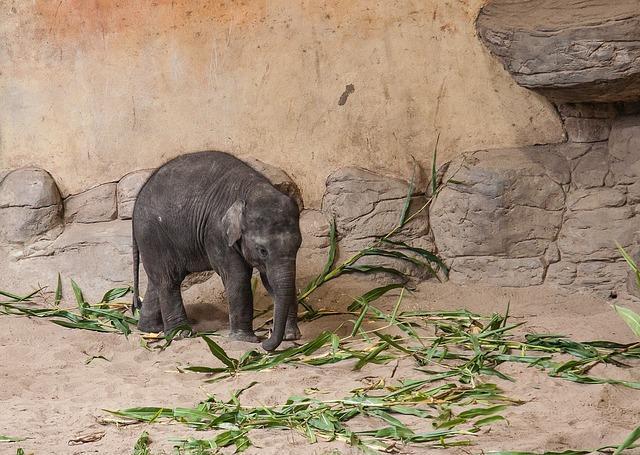
elephant